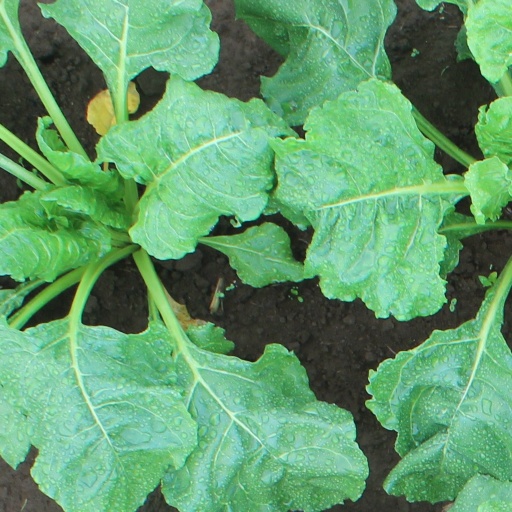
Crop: sugar beet